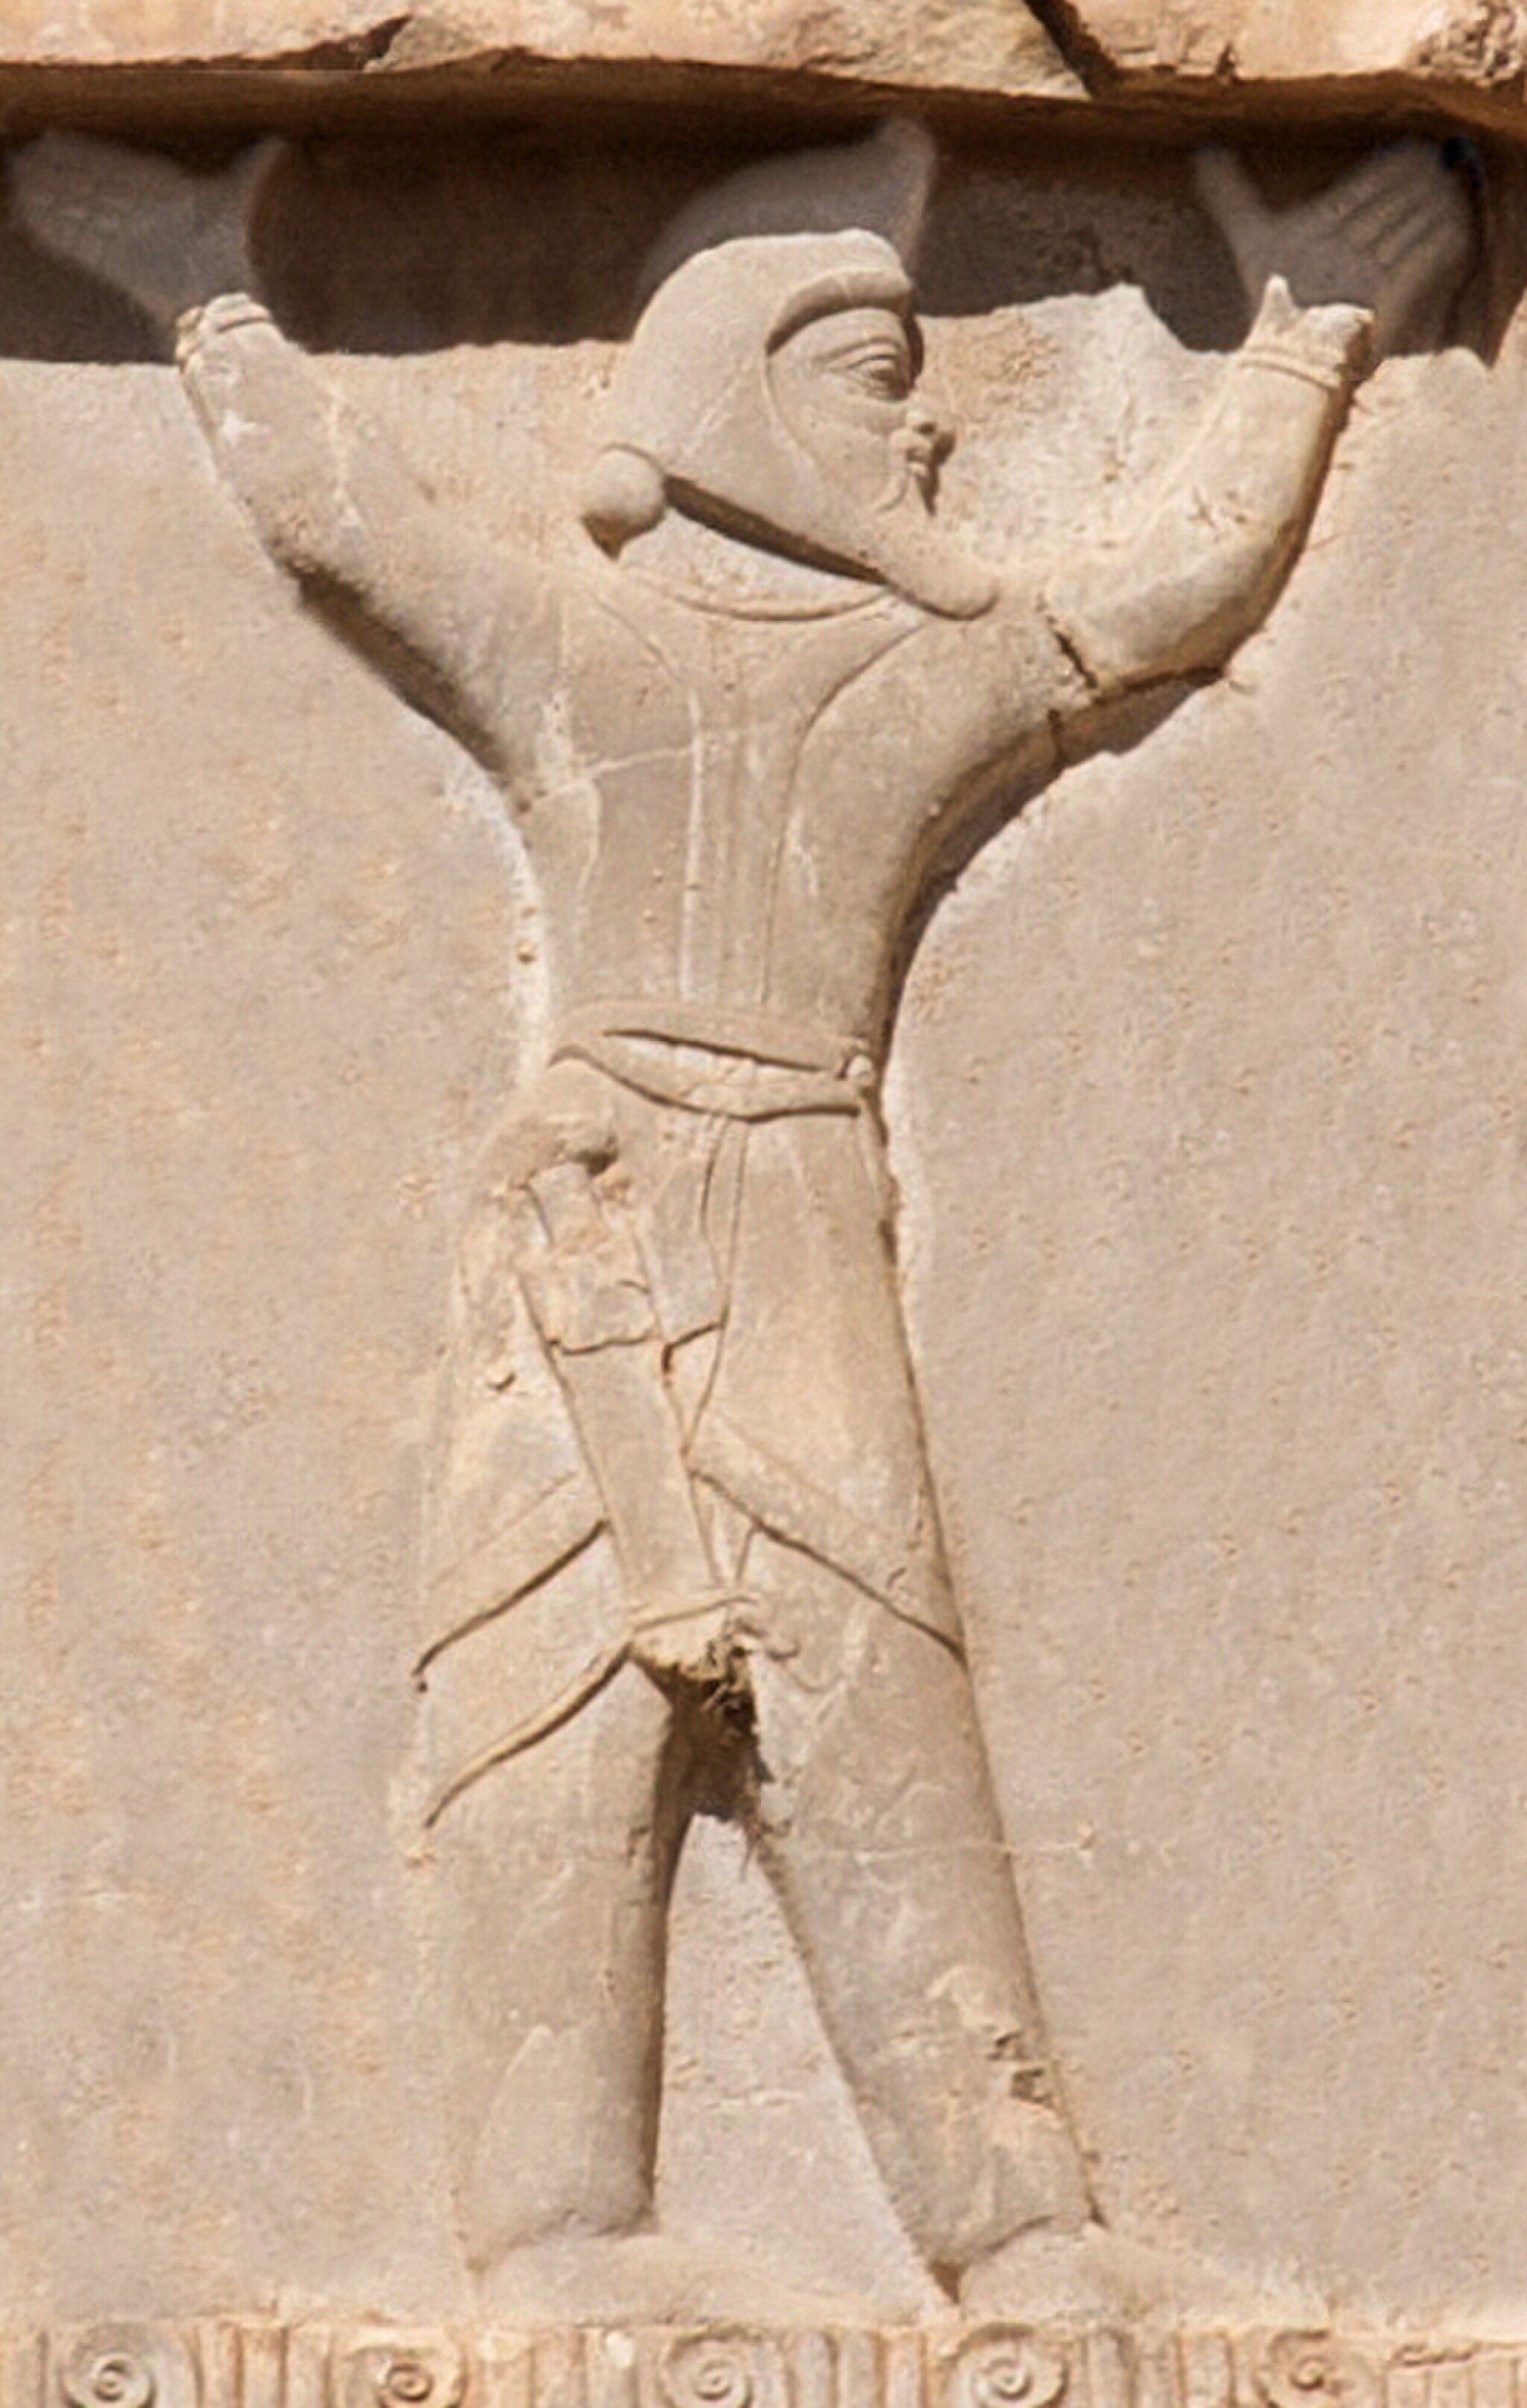
Title: Eastern Scythian on the tomb of Xerxes I
Description: Eastern Scythian on the tomb of Xerxes I
Date: 2018-12-08
Categories: Tomb of Xerxes I, Extracted images, Scythians in art